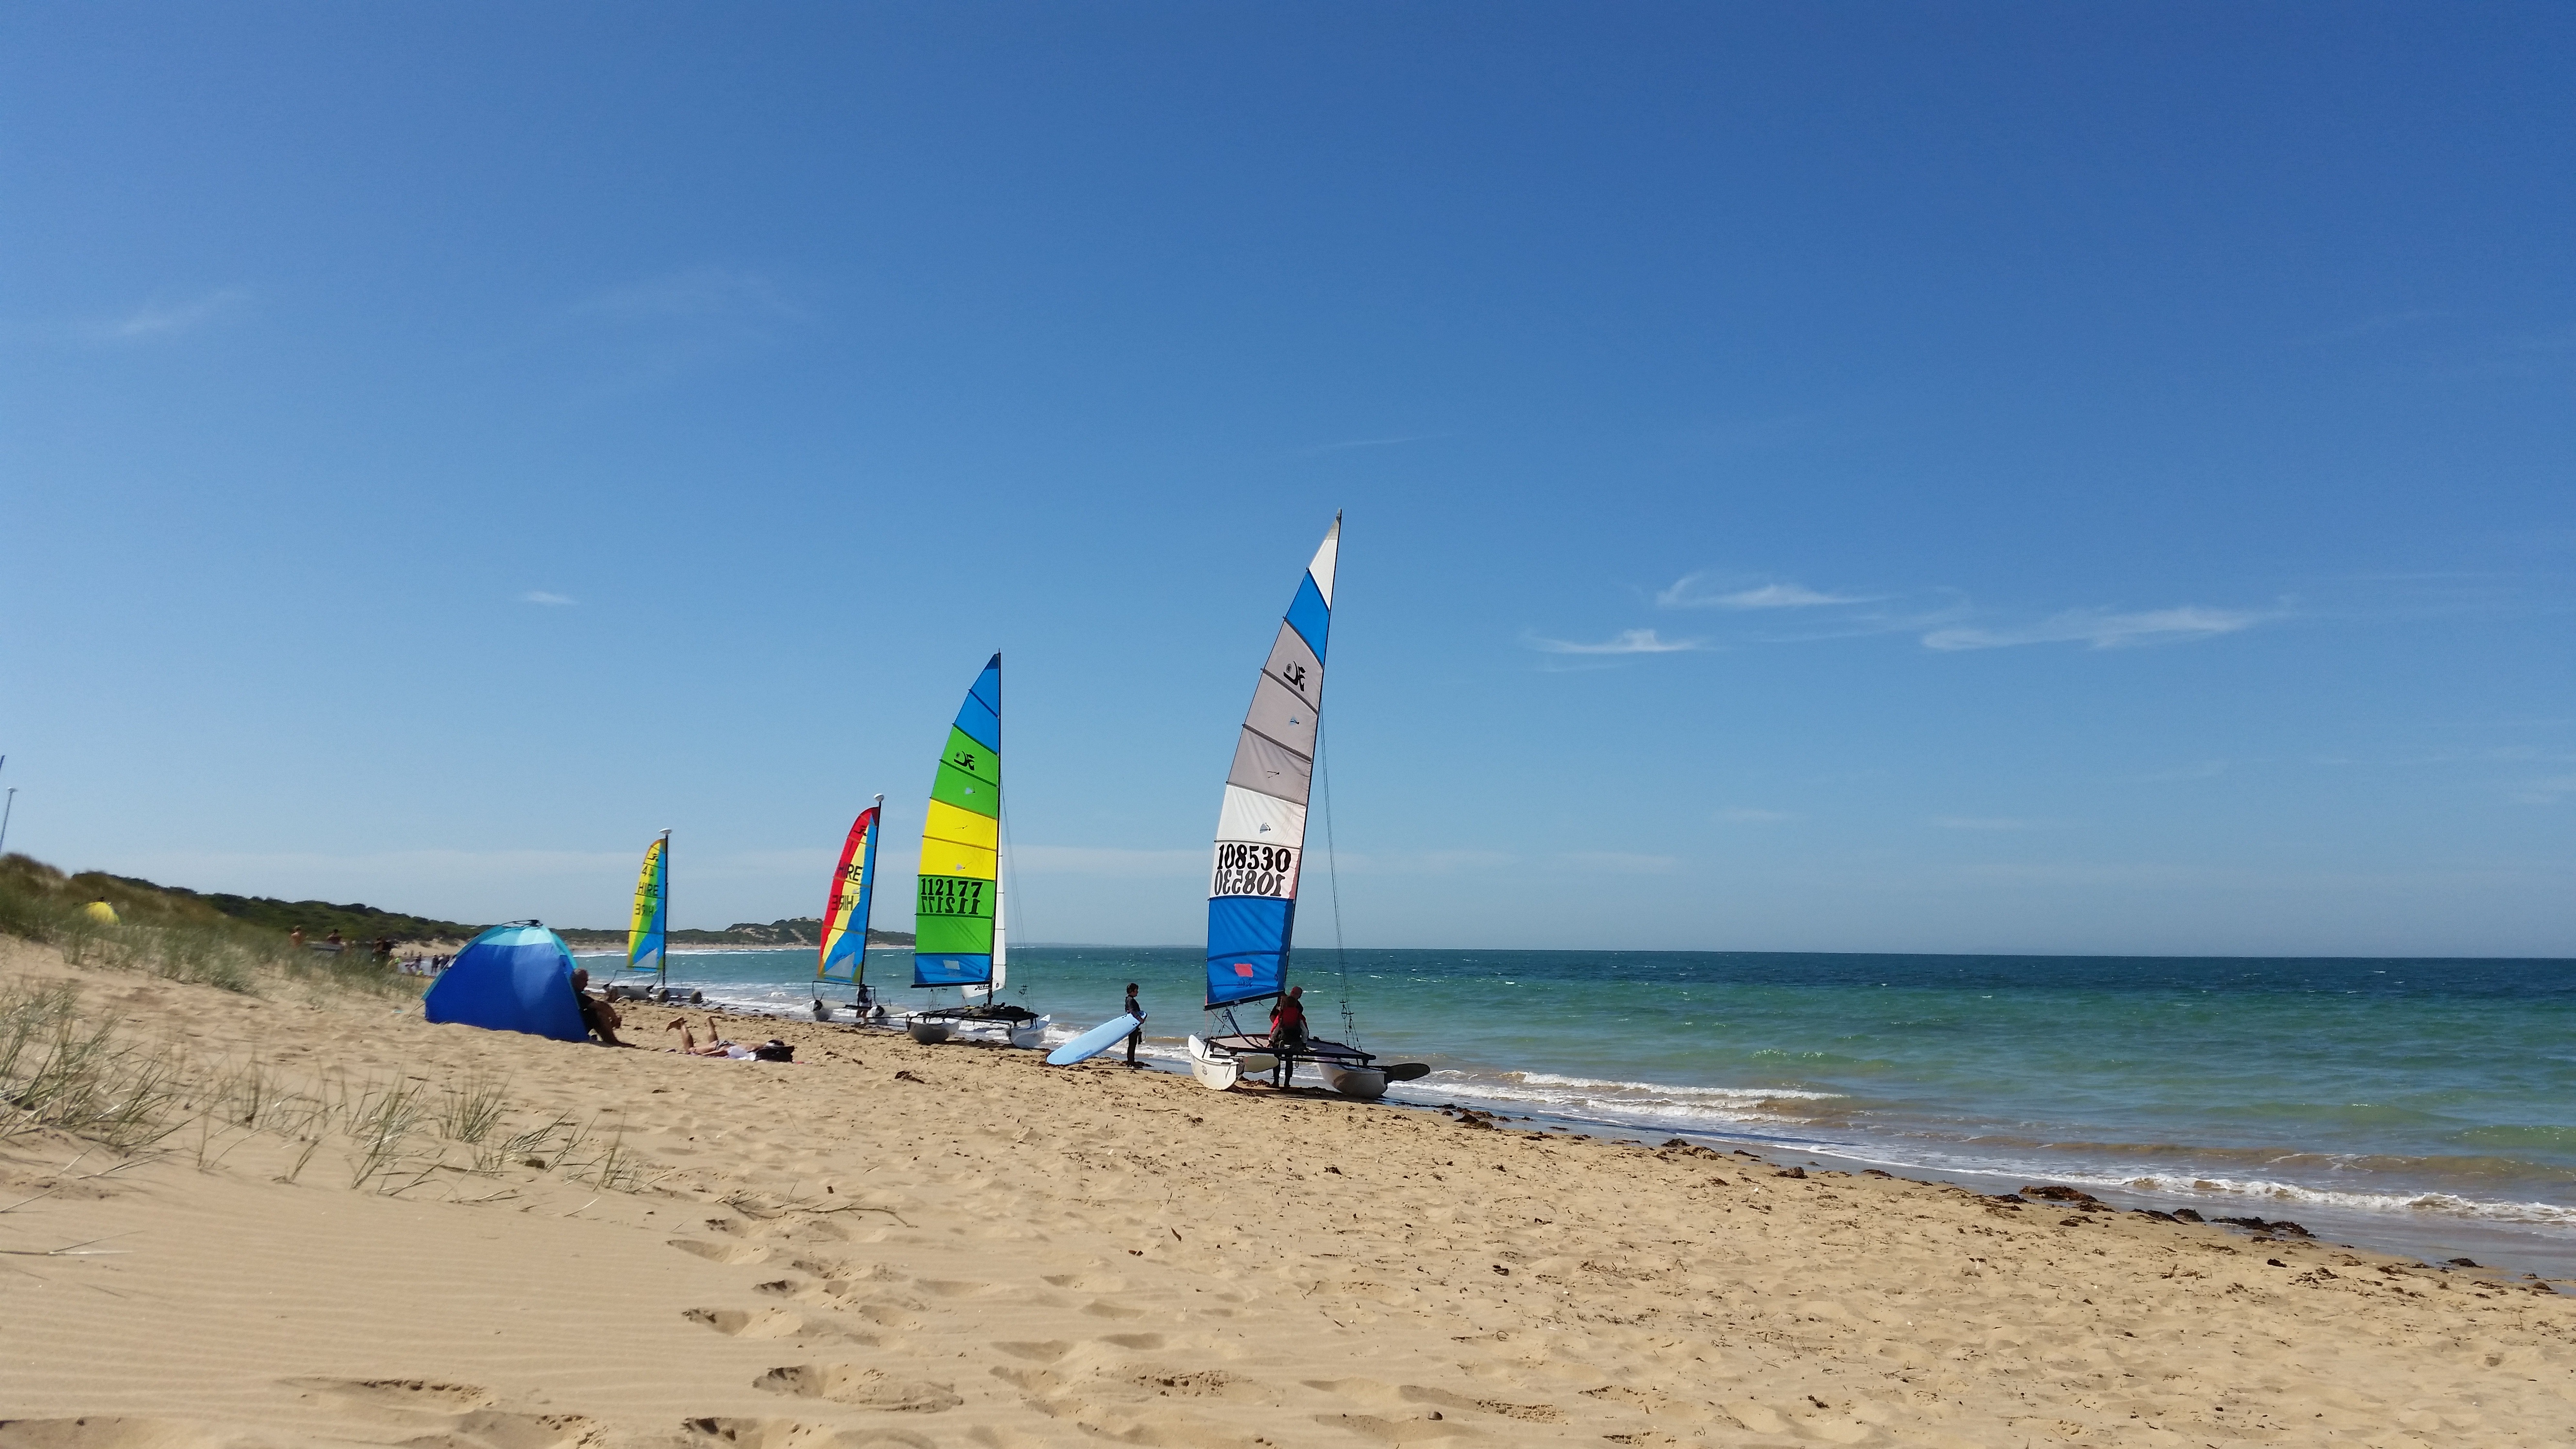
beach, sea, coast, water, sand, ocean, boat, shore, wind, summer, vacation, surfing, vehicle, sailing, holiday, bay, body of water, cape